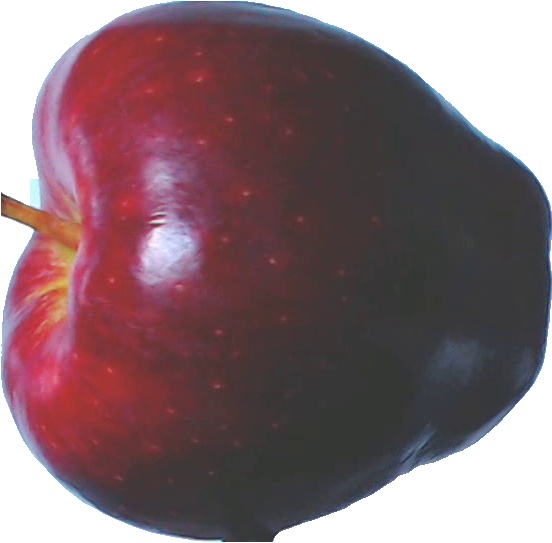
Label: apple_red_delicios_1